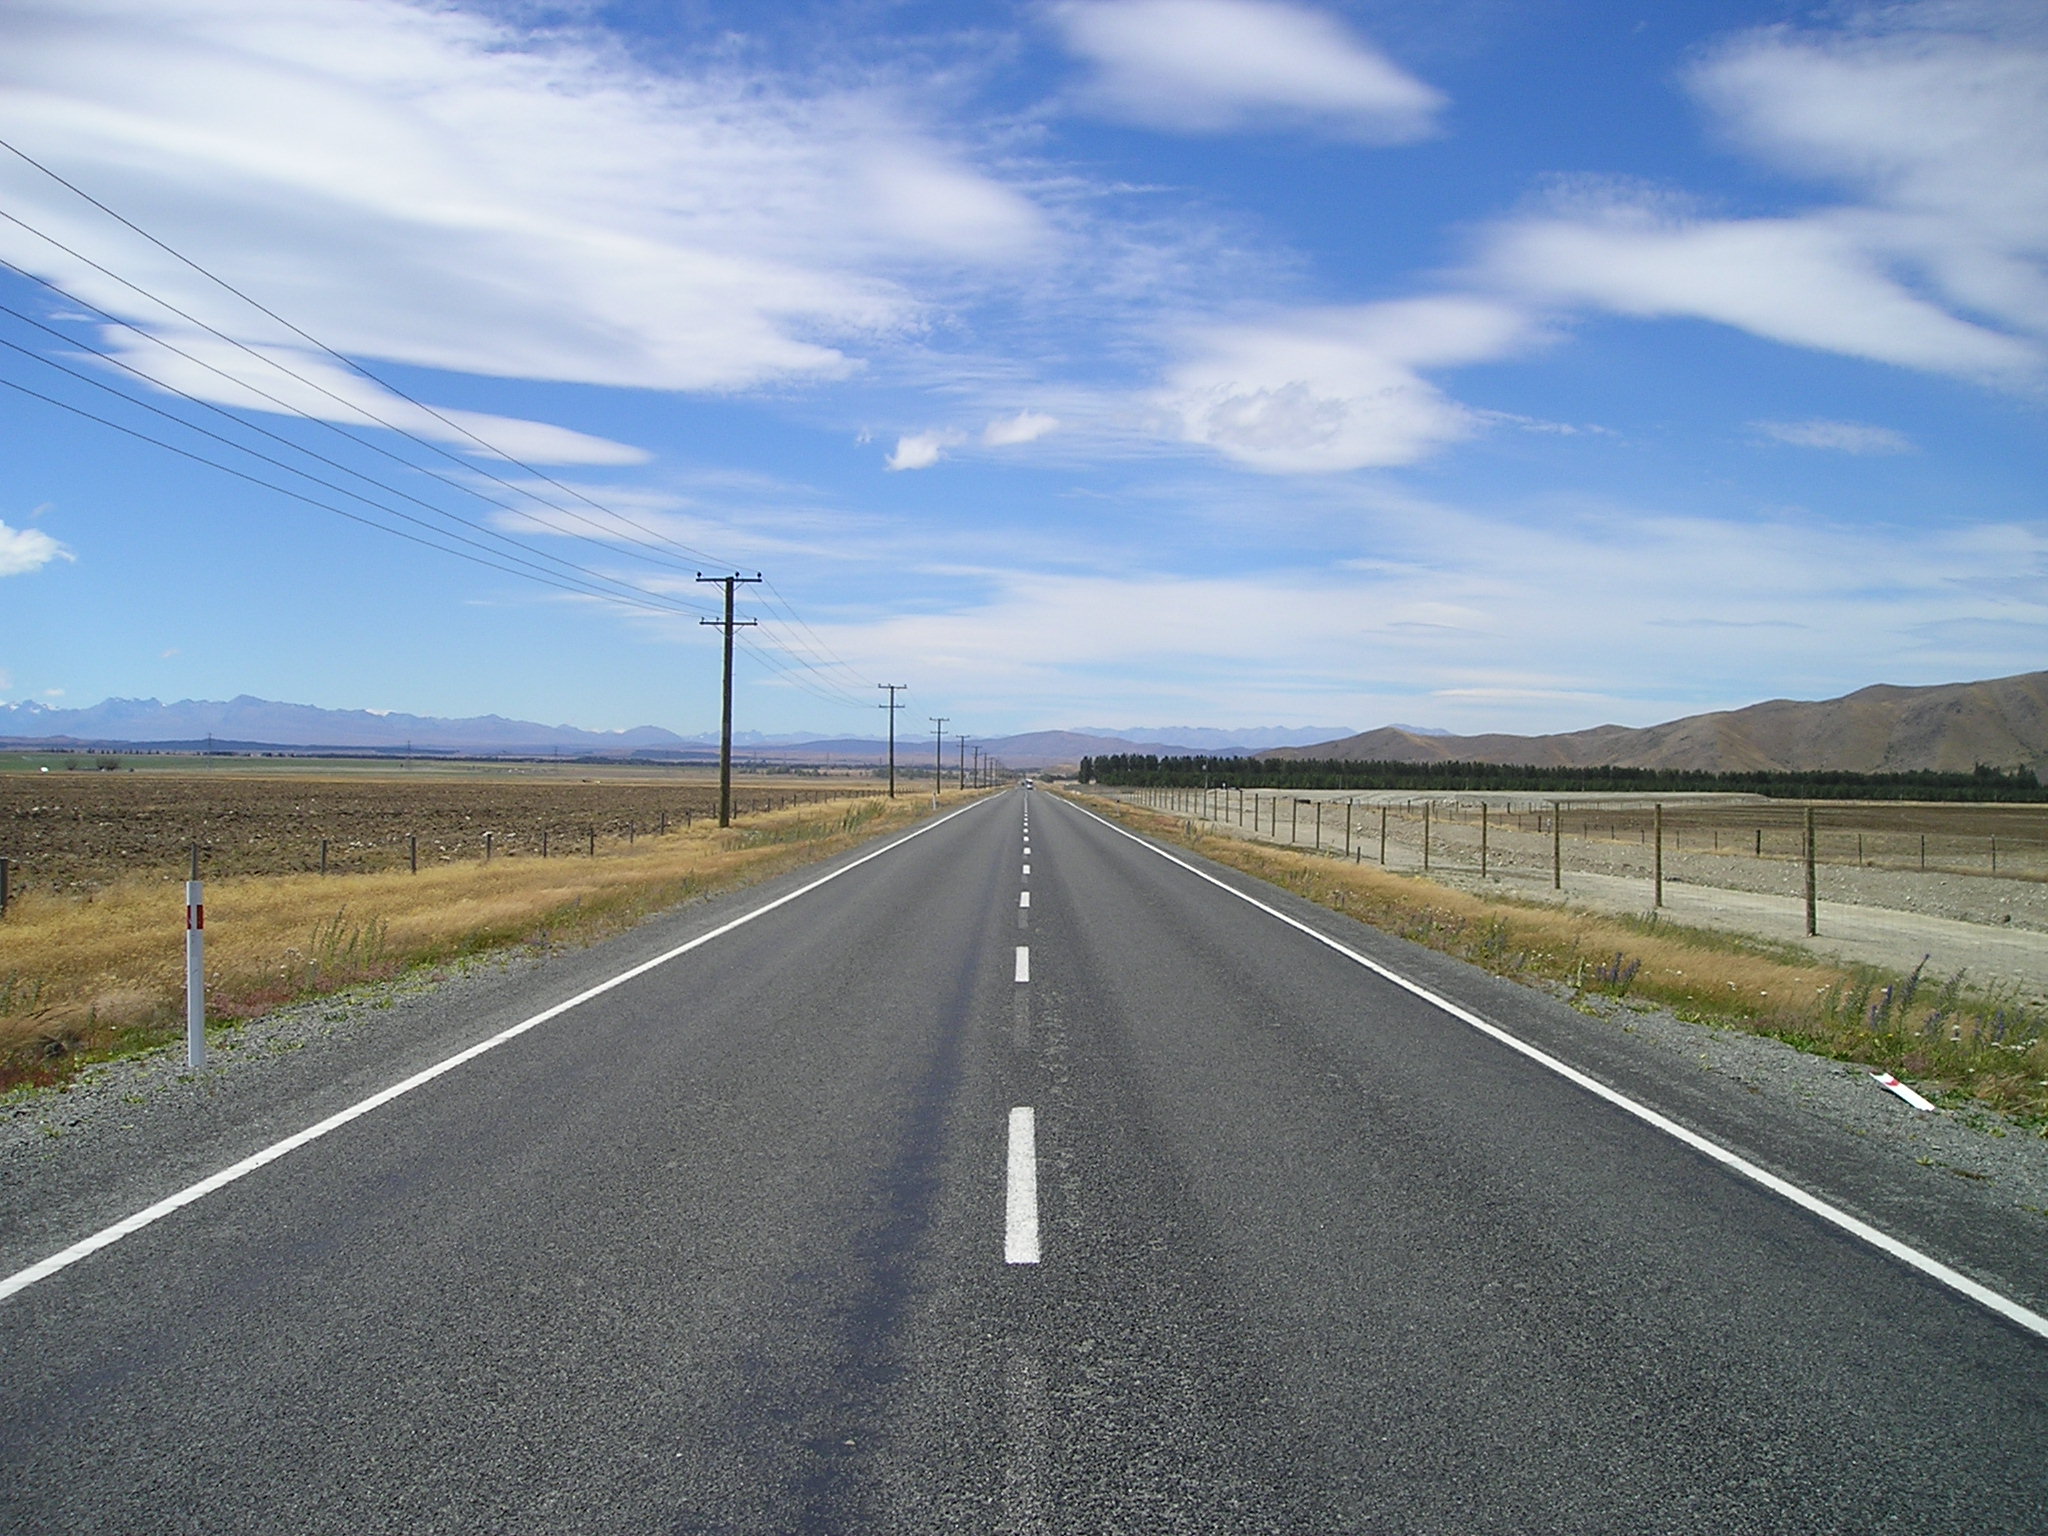
road, highway, driving, asphalt, endless, lane, road trip, infrastructure, loneliness, new zealand, road surface, residential area, nonbuilding structure, controlled access highway